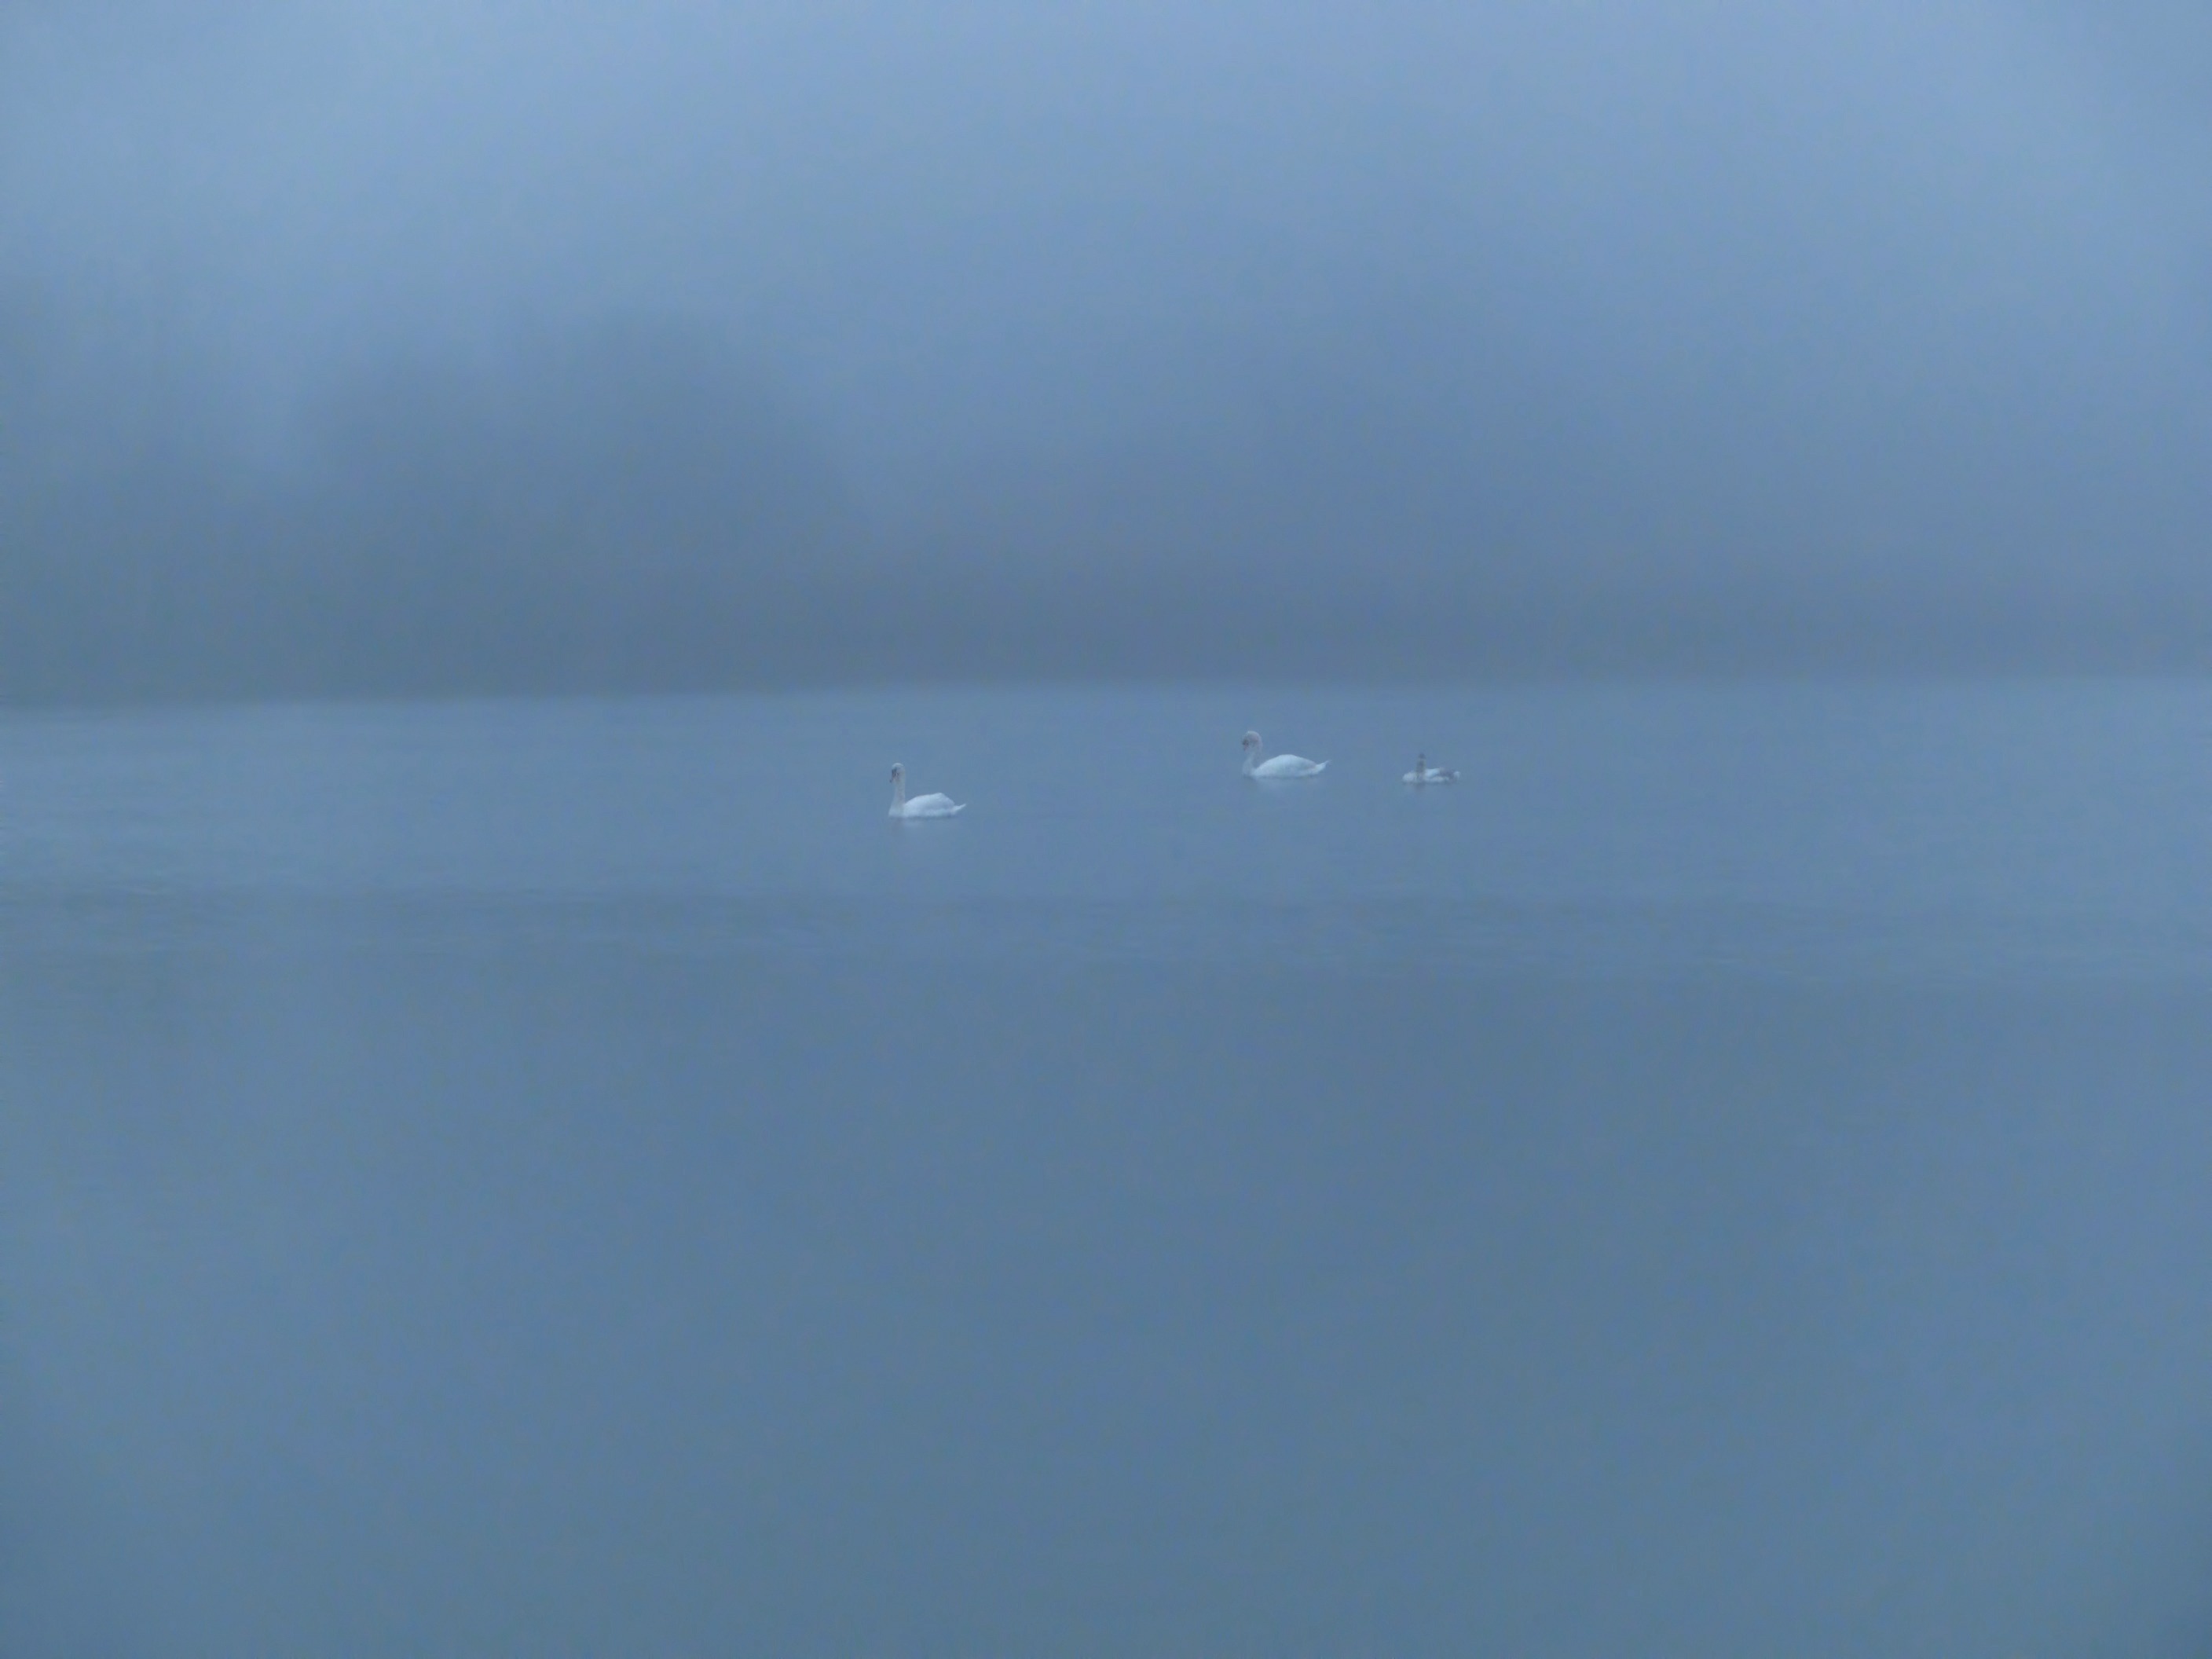
sea, horizon, winter, cloud, sky, fog, mist, atmosphere, foggy, pond, weather, haze, wild life, swan, blue hour, swan family, atmospheric phenomenon